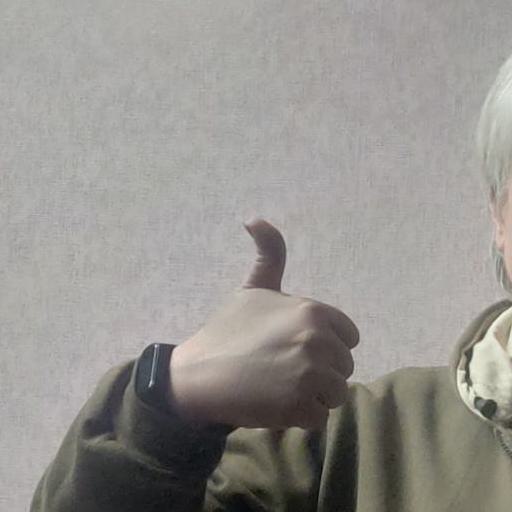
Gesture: like